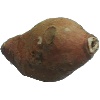
Label: potato_sweet